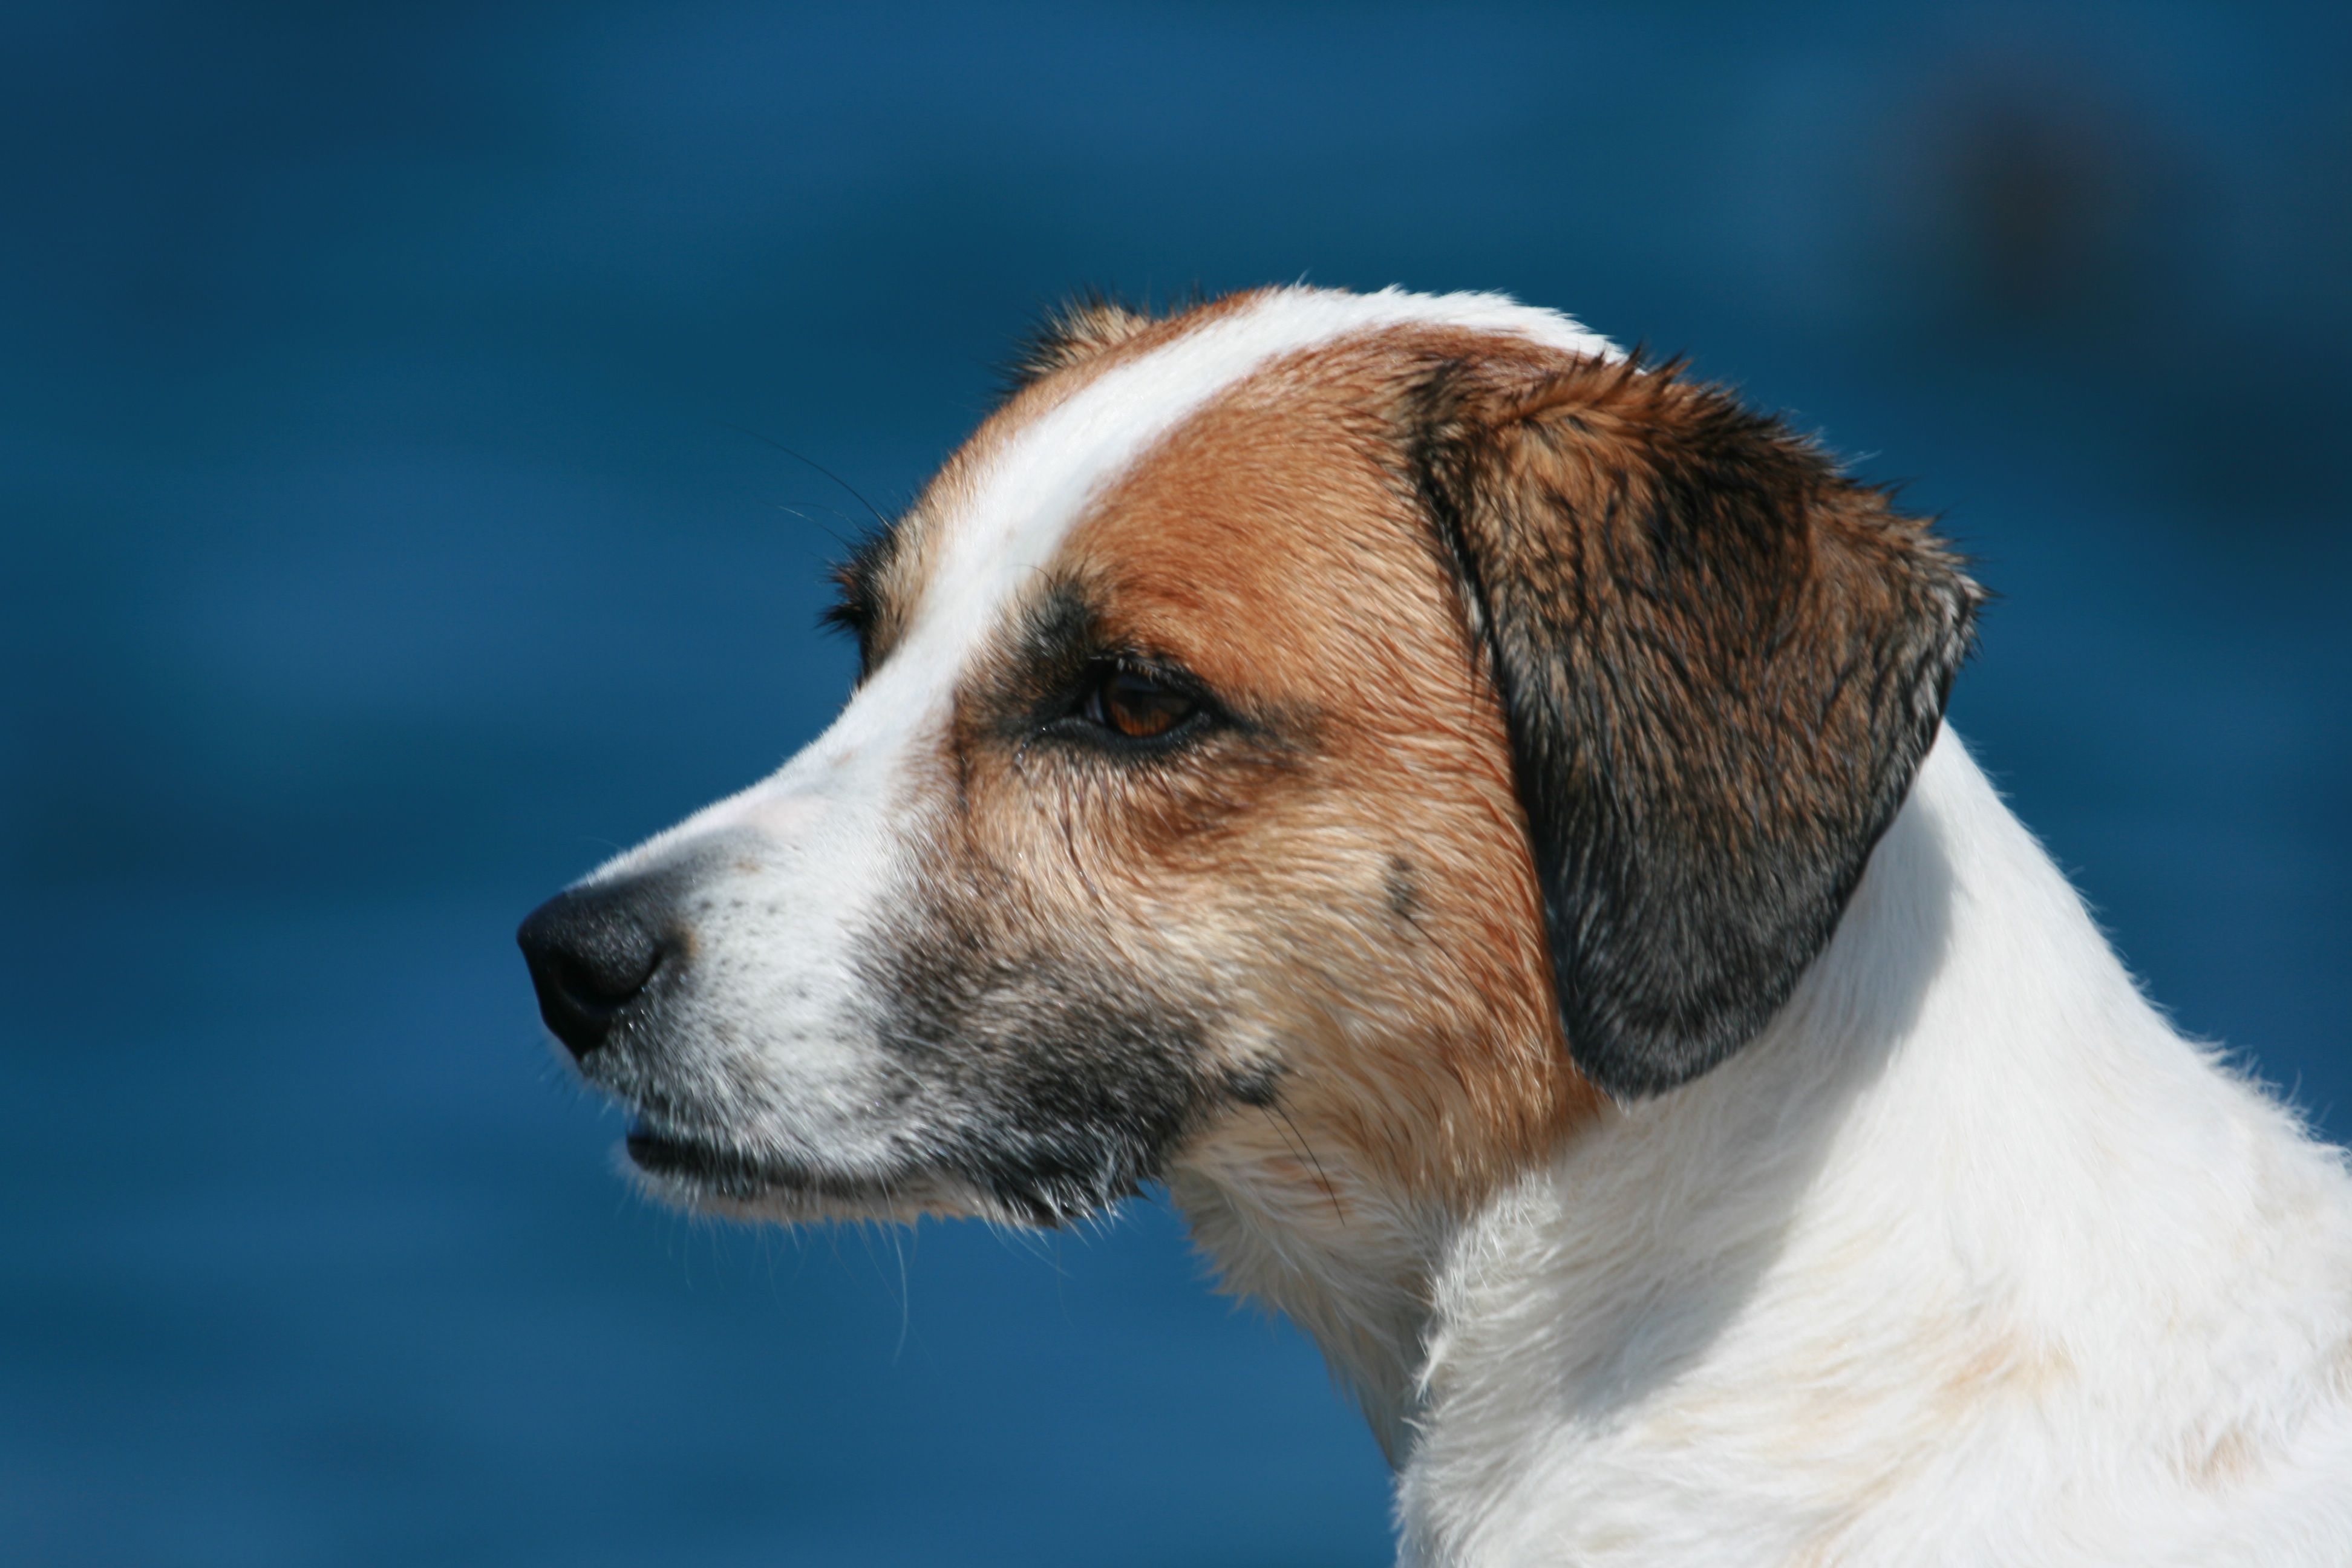
puppy, dog, mammal, vertebrate, dog breed, terrier, parson russell terrier, jack russell terrier, dog like mammal, russell terrier, kooikerhondje, danish swedish farmdog